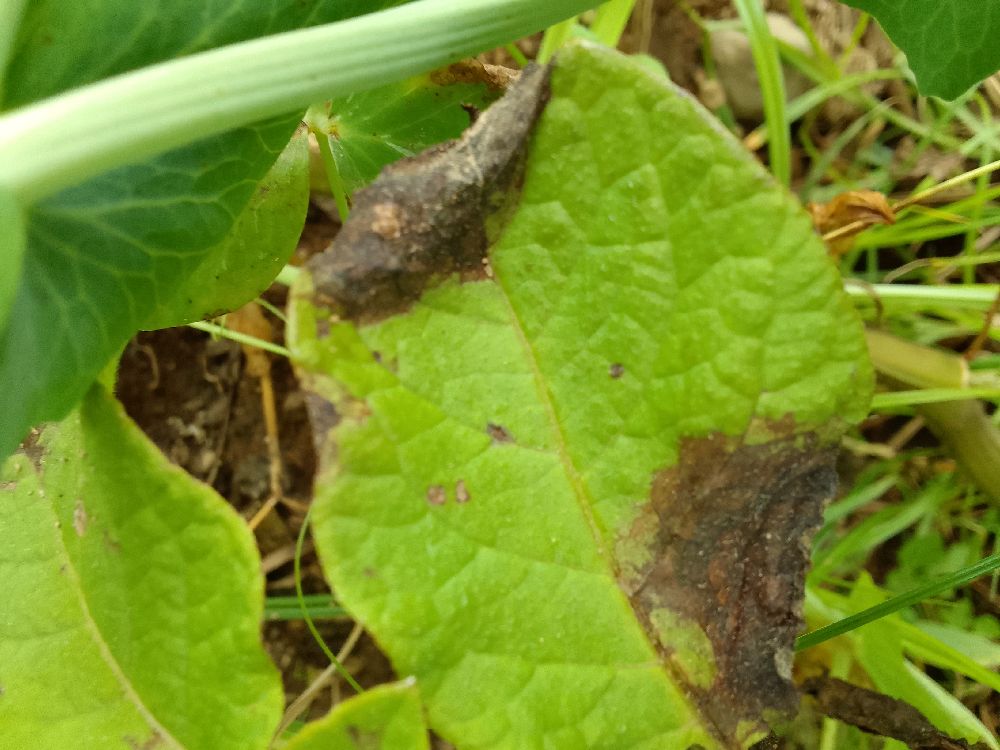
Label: Late blight